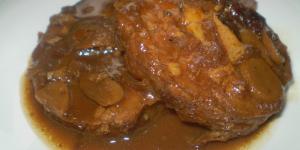
lomo relleno en salsa de almendras